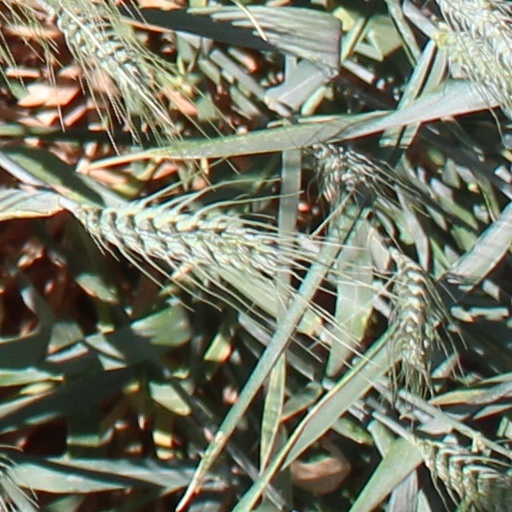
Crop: wheat